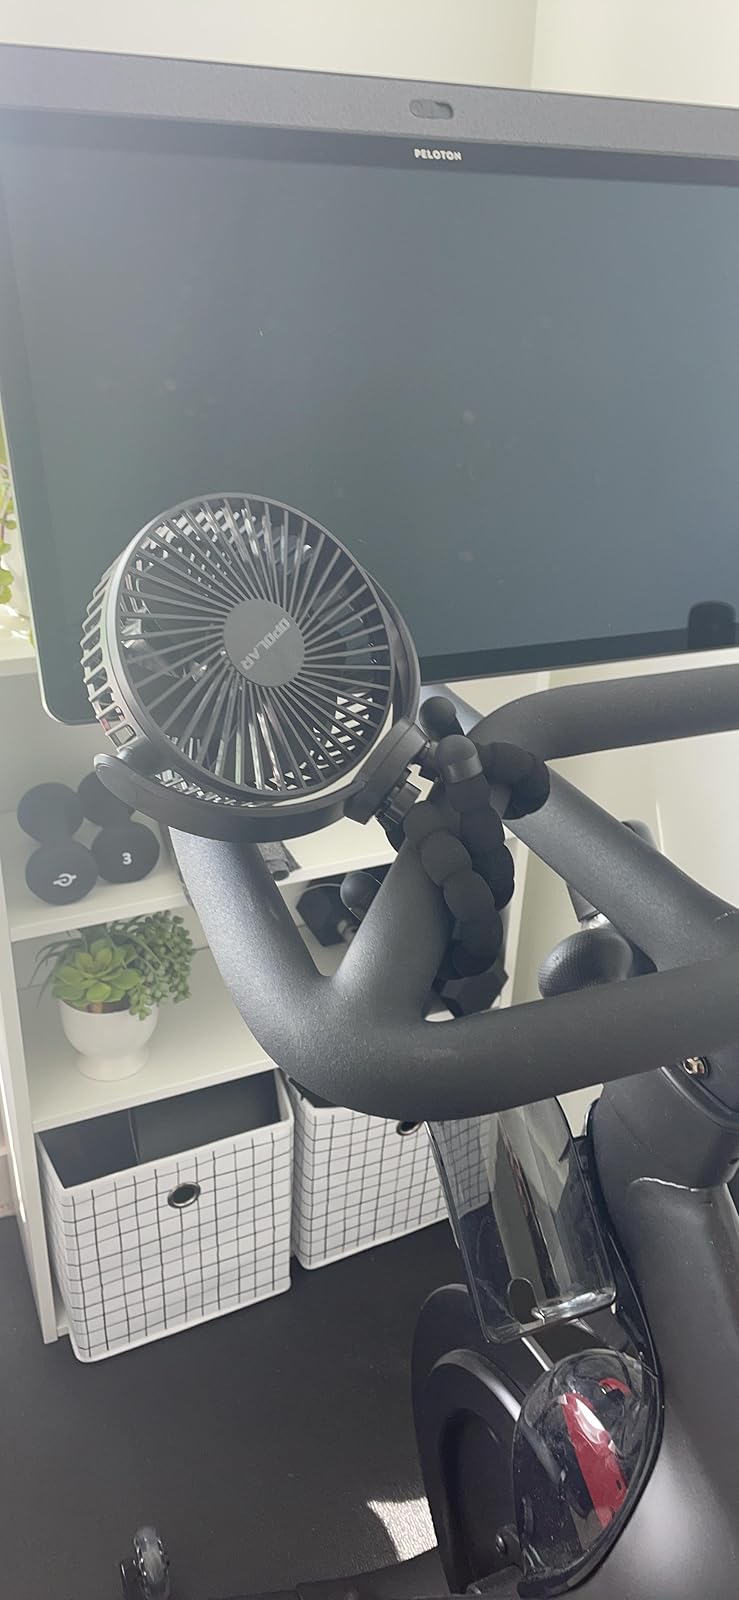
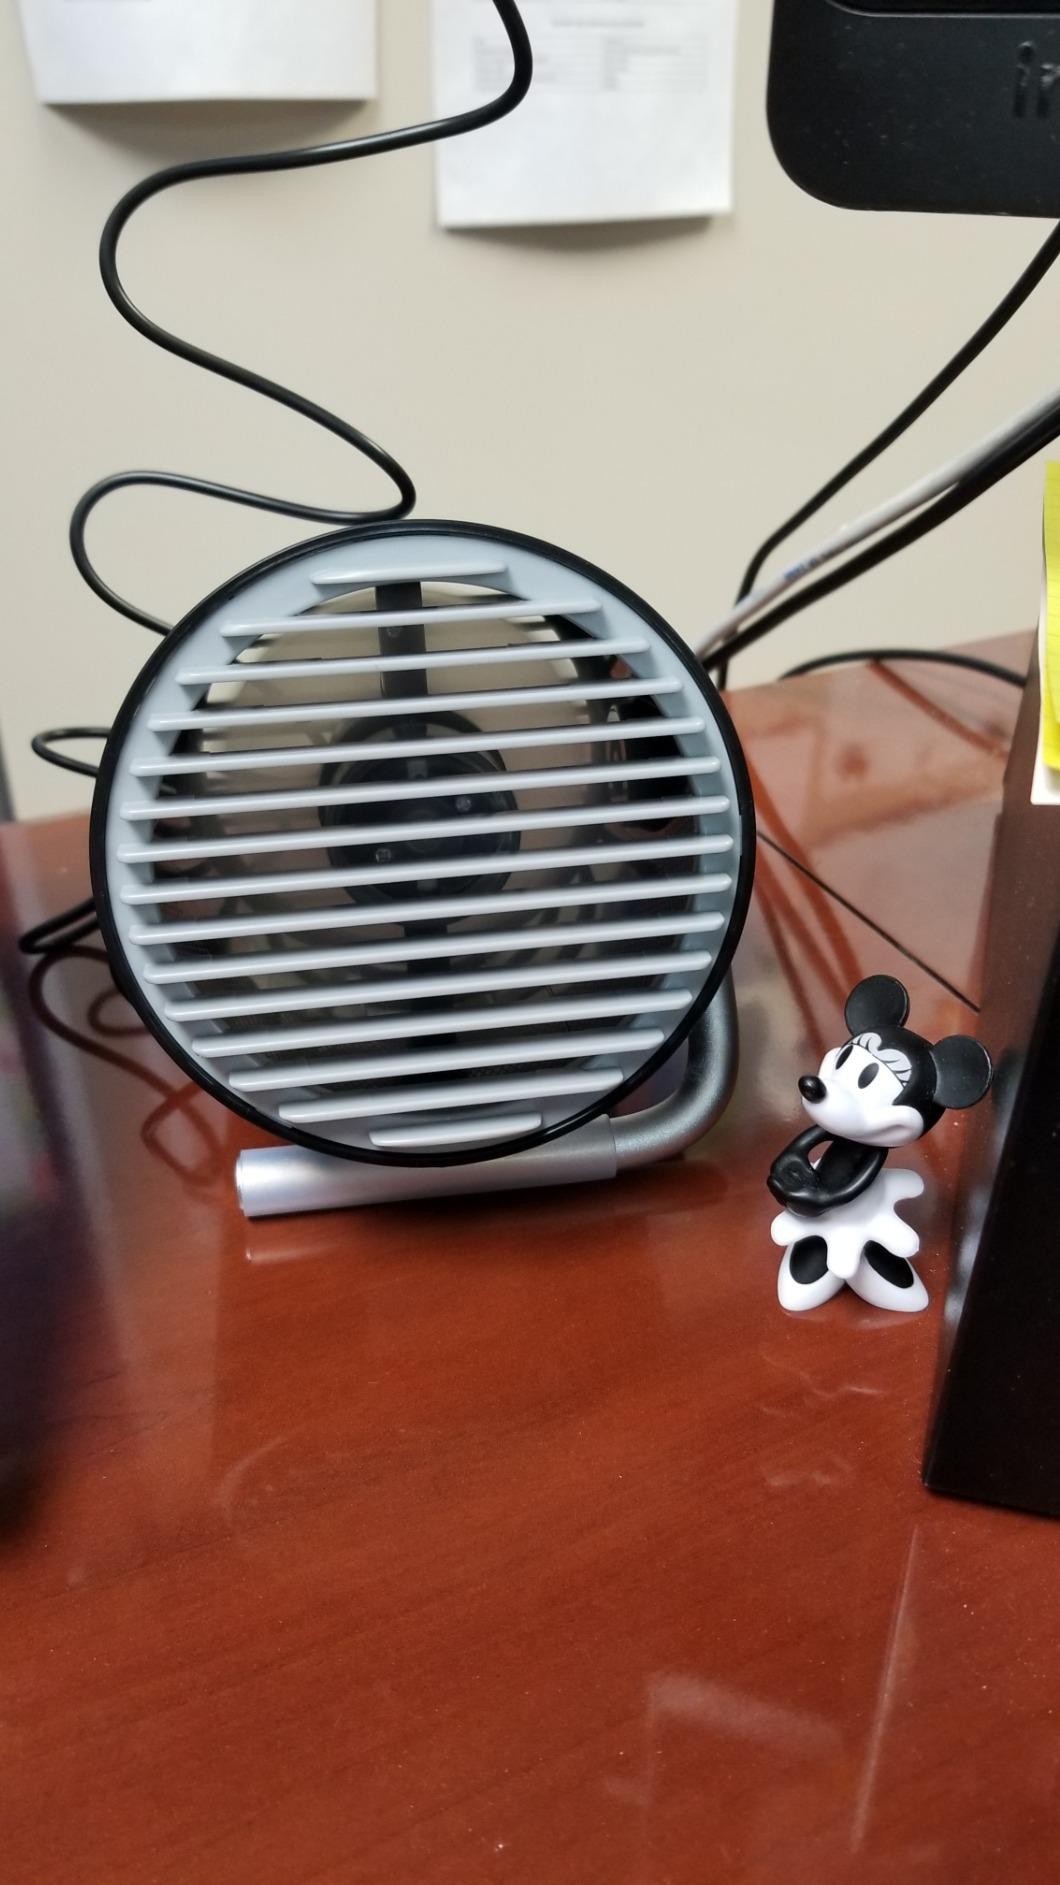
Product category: fan
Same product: no